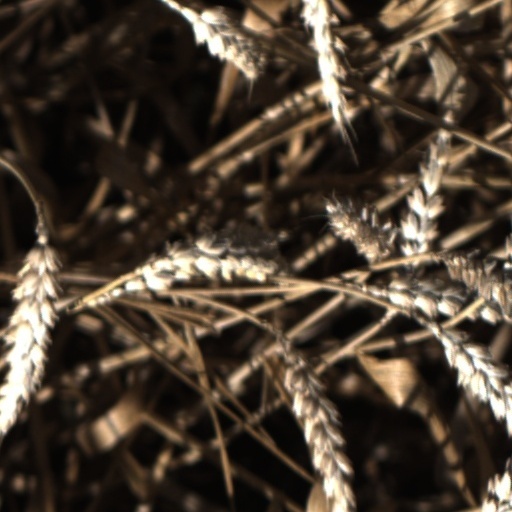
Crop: wheat